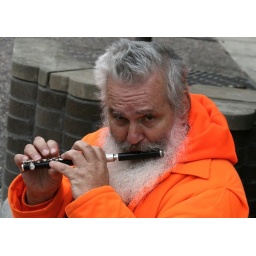
a piccillo street performer in full blaze orange - Madison Farmers Market - 10/25/08